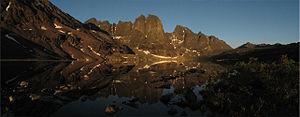
Les monts Ogilvie sont une chaîne de montagnes de l'Ouest du territoire canadien du Yukon, au nord de la ville de Dawson City. Les sommets les plus connus font partie du parc territorial Tombstone.